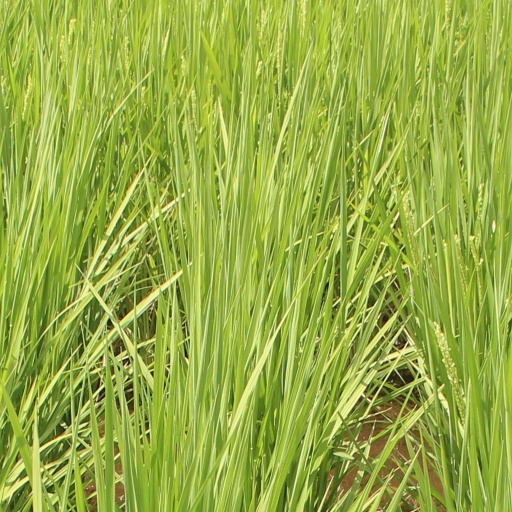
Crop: rice